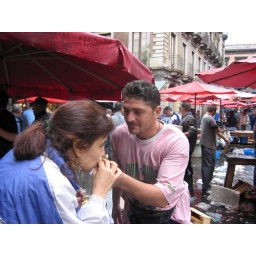
Cantania: the oldest fish market in Italysampling it raw